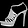
Label: Sandal